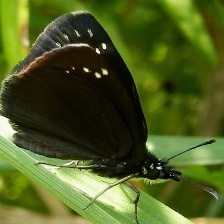
Species: SOOTYWING